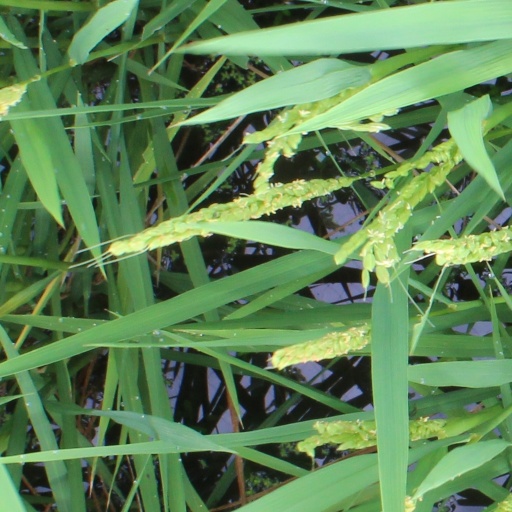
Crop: rice